Hildesheim Reliquary of Mary

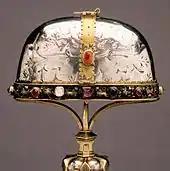
Reliquary of Mary

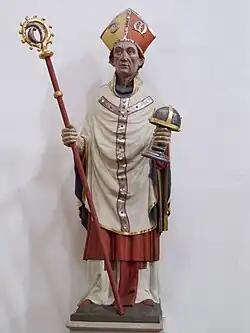
Bishop Godehard with the reliquary in a statue from around 1450 in the basilica of

The Hildesheim Reliquary of Mary (German: "Heiligtum Unserer Lieben Frau"; "Lipsanothek") is a historic and artistically unique reliquary in the Dommuseum in Hildesheim. It dates back to the early period of the diocese and is associated with the legend of the founding of the Cathedral.